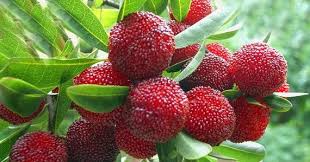
Label: others